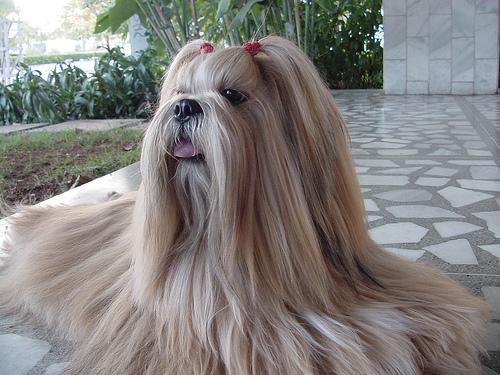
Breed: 215-n000038-Lhasa